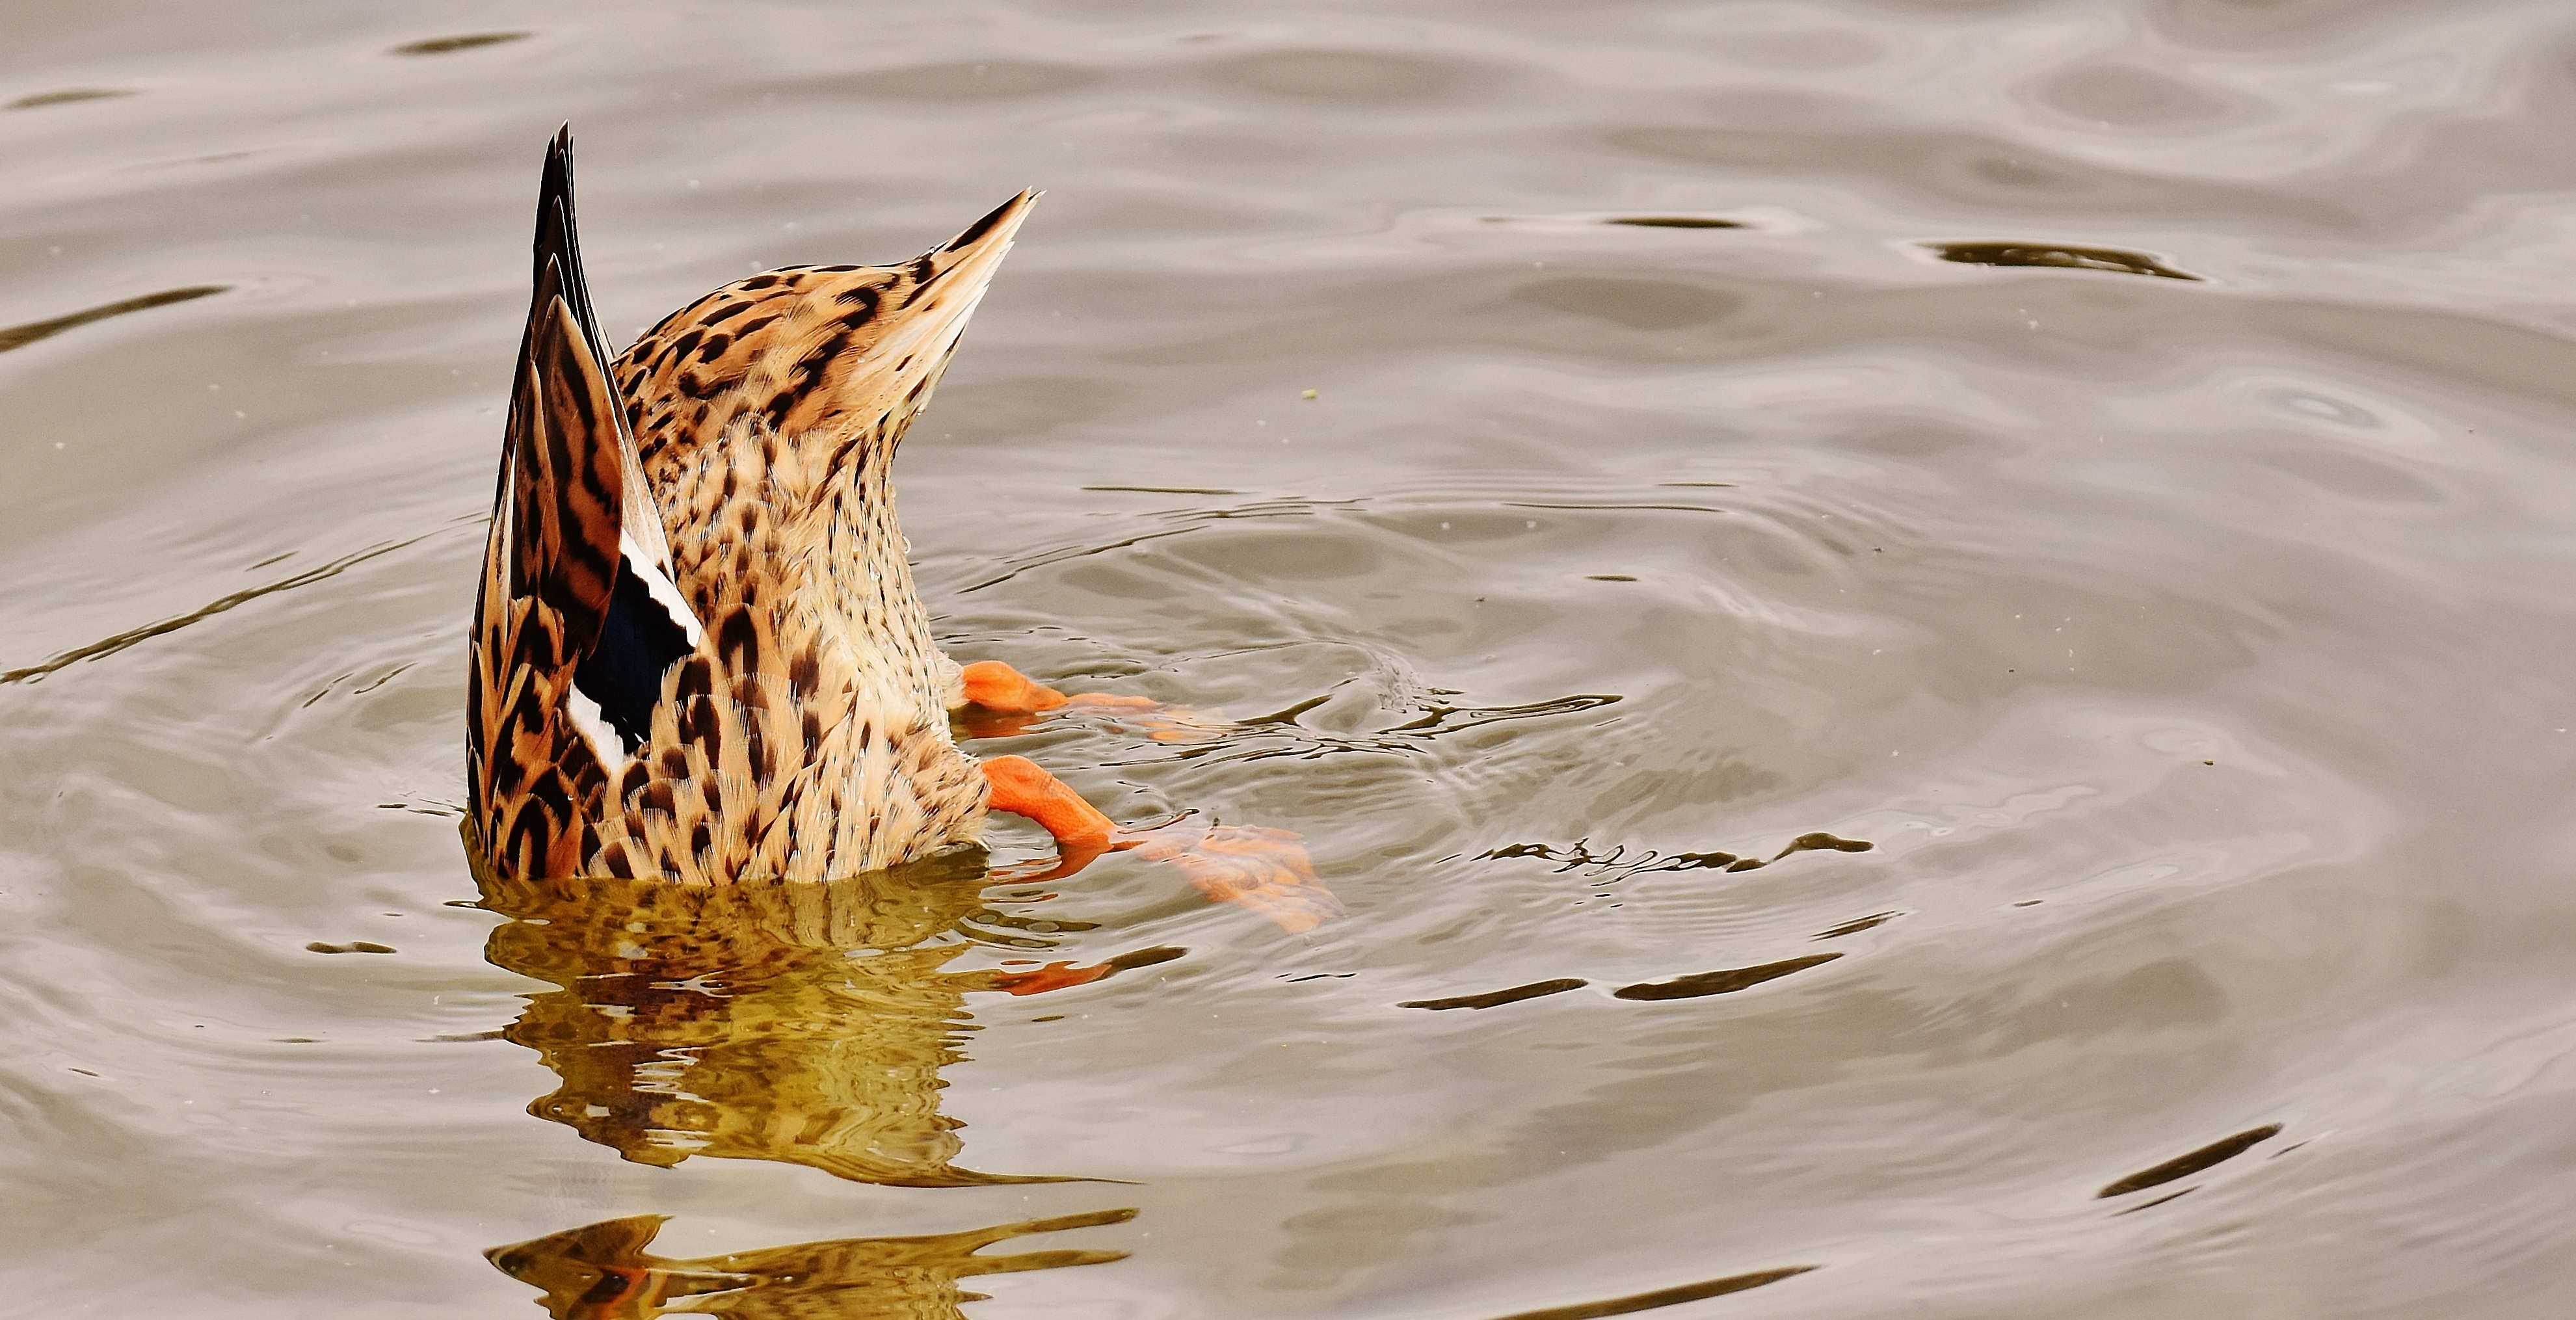
water, bird, wing, animal, wildlife, reflection, feather, fauna, dive, poultry, duck, vertebrate, funny, upside down, waterfowl, water bird, mallard, shorebird, ducks geese and swans